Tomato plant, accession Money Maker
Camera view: bottom (45 deg); turntable rotation: 0 degrees
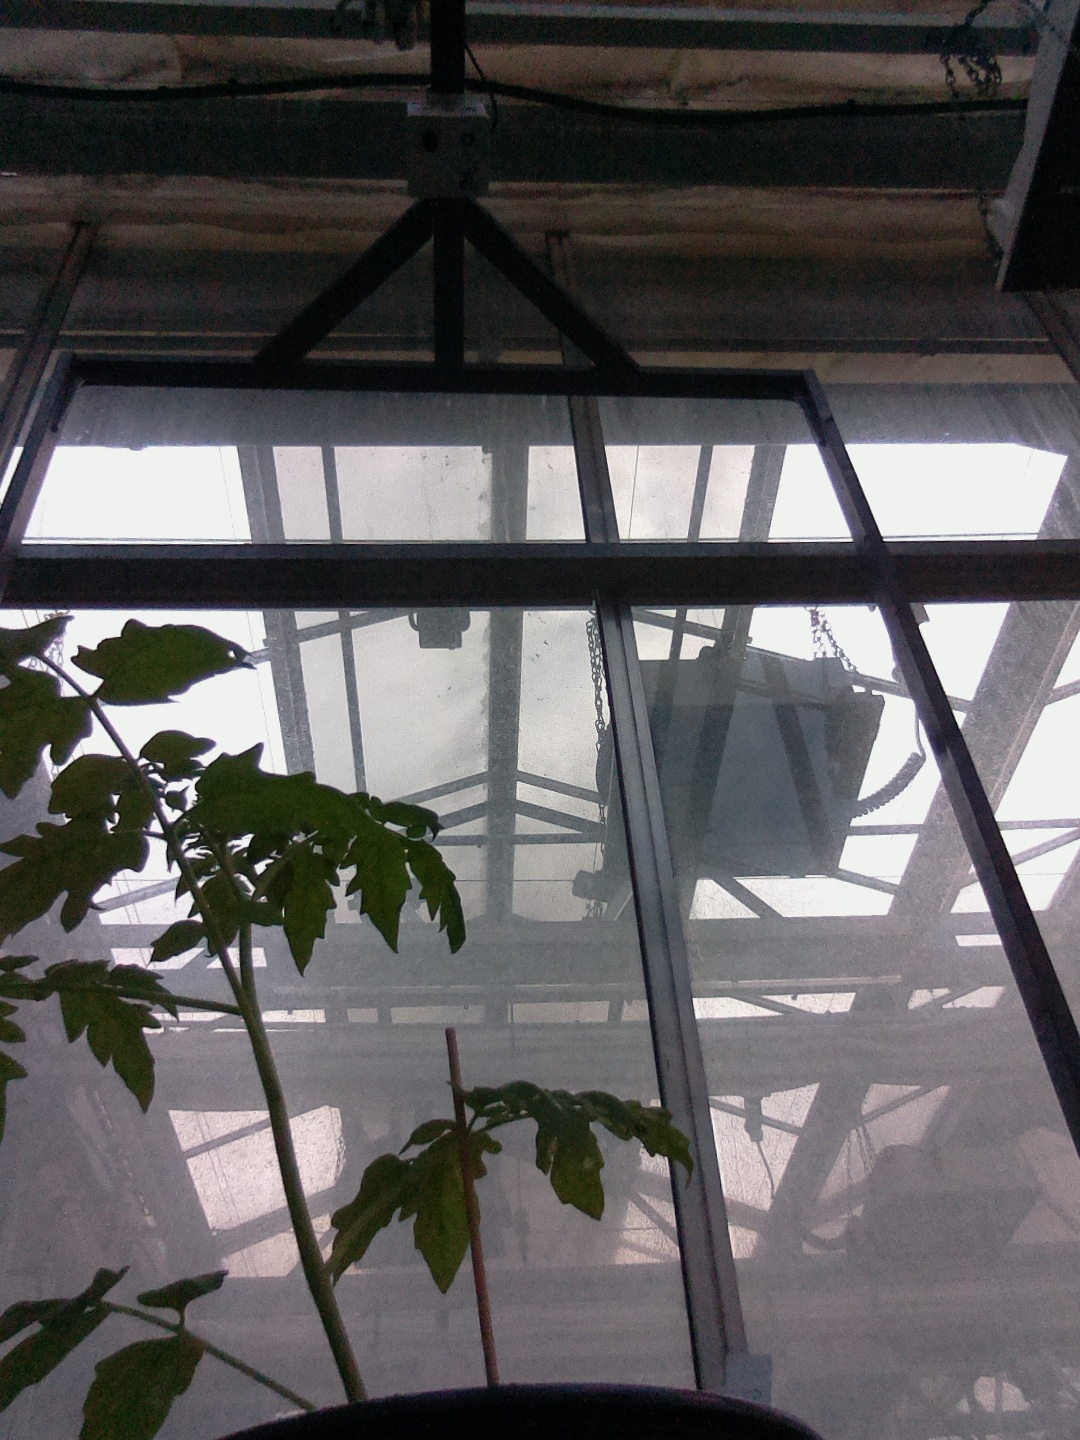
BBCH growth stage 13: 6 of true leaves visible